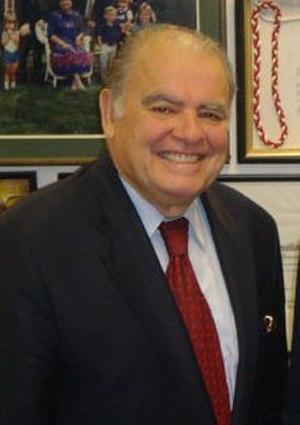
Enrique Valentín Iglesias García est un économiste à la double nationalité espagnole et uruguayenne. Il a été président de la Banque interaméricaine de développement entre 1988 et 2005. Il a été auparavant ministre des Affaires étrangères de l’Uruguay et, en 1981, le Secrétaire général de la conférence des Nations unies sur les énergies nouvelles et renouvelables. Il est actuellement Secrétaire Général du Secrétariat ibéro-américain, basé à Madrid.